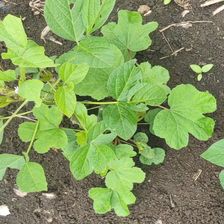
Weed species: Little_Mallow(Malva parviflora)